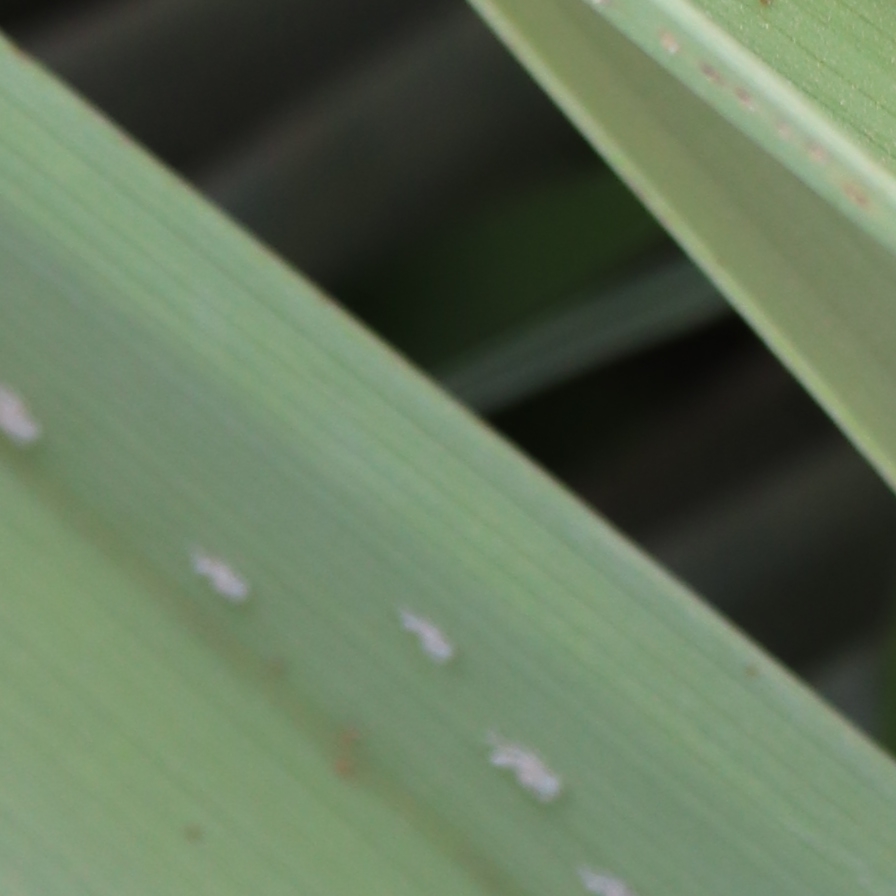
Label: Bug